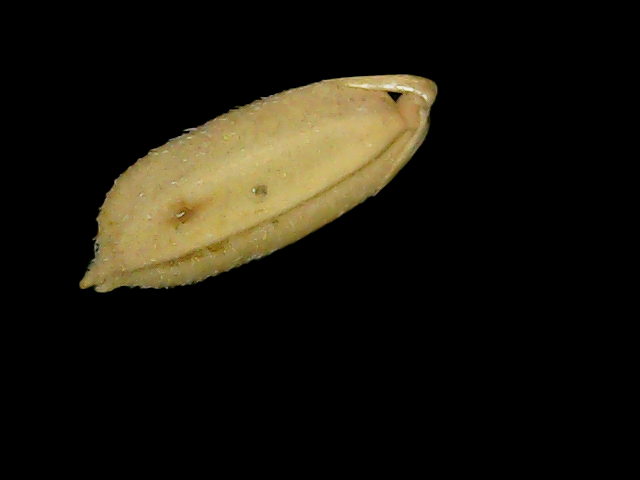
Rice variety: Bd52